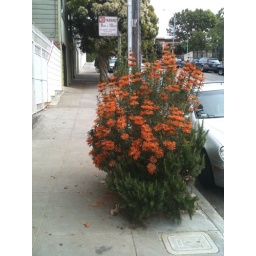
Big clump of Leonotis in the sidewalk on my street (and rosemary).